Lord Peter Views the Body

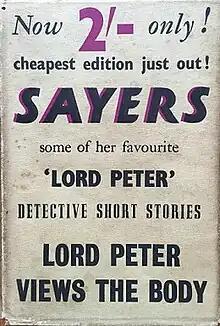
1939 edition (publ. Gollancz)

Lord Peter Views the Body, first published in 1928, is the first collection of short stories about Lord Peter Wimsey by Dorothy L. Sayers.